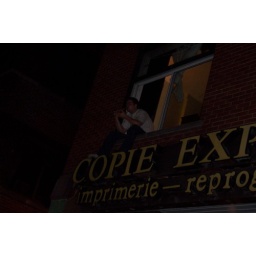
guy sitting in window